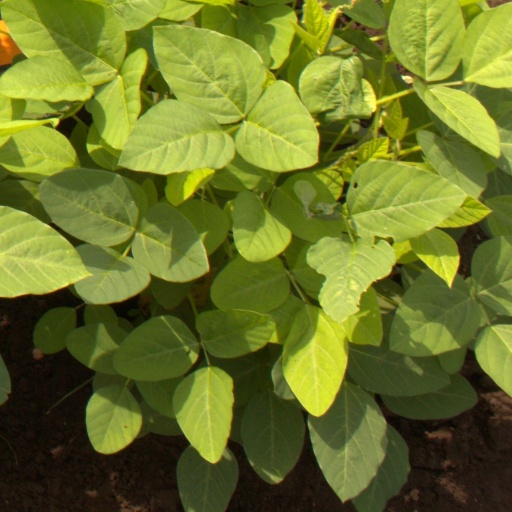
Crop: soybean